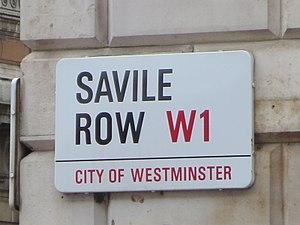
Nom de la rue Saville Row